Israel's Messenger

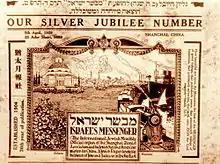
Silver jubilee issue, 5 April 1939

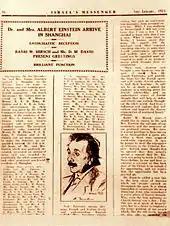
Article on Albert Einstein's visit to Shanghai, 5 January 1923

Israel's Messenger, also known in Chinese as "Youtai Yuebao", was an English-language newspaper published in Shanghai from 1904 to 1941. It was established by N.E.B. Ezra, who served as the paper's Editor-in-Chief for more than 30 years until his death in 1936, as the official newspaper of the Shanghai Association. It was one of China's oldest and most sophisticated Jewish periodicals, which also influenced the Jewish press.